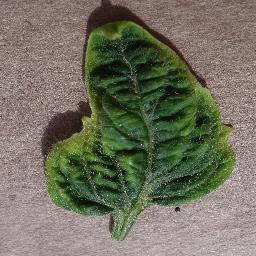
Label: Tomato___Tomato_Yellow_Leaf_Curl_Virus